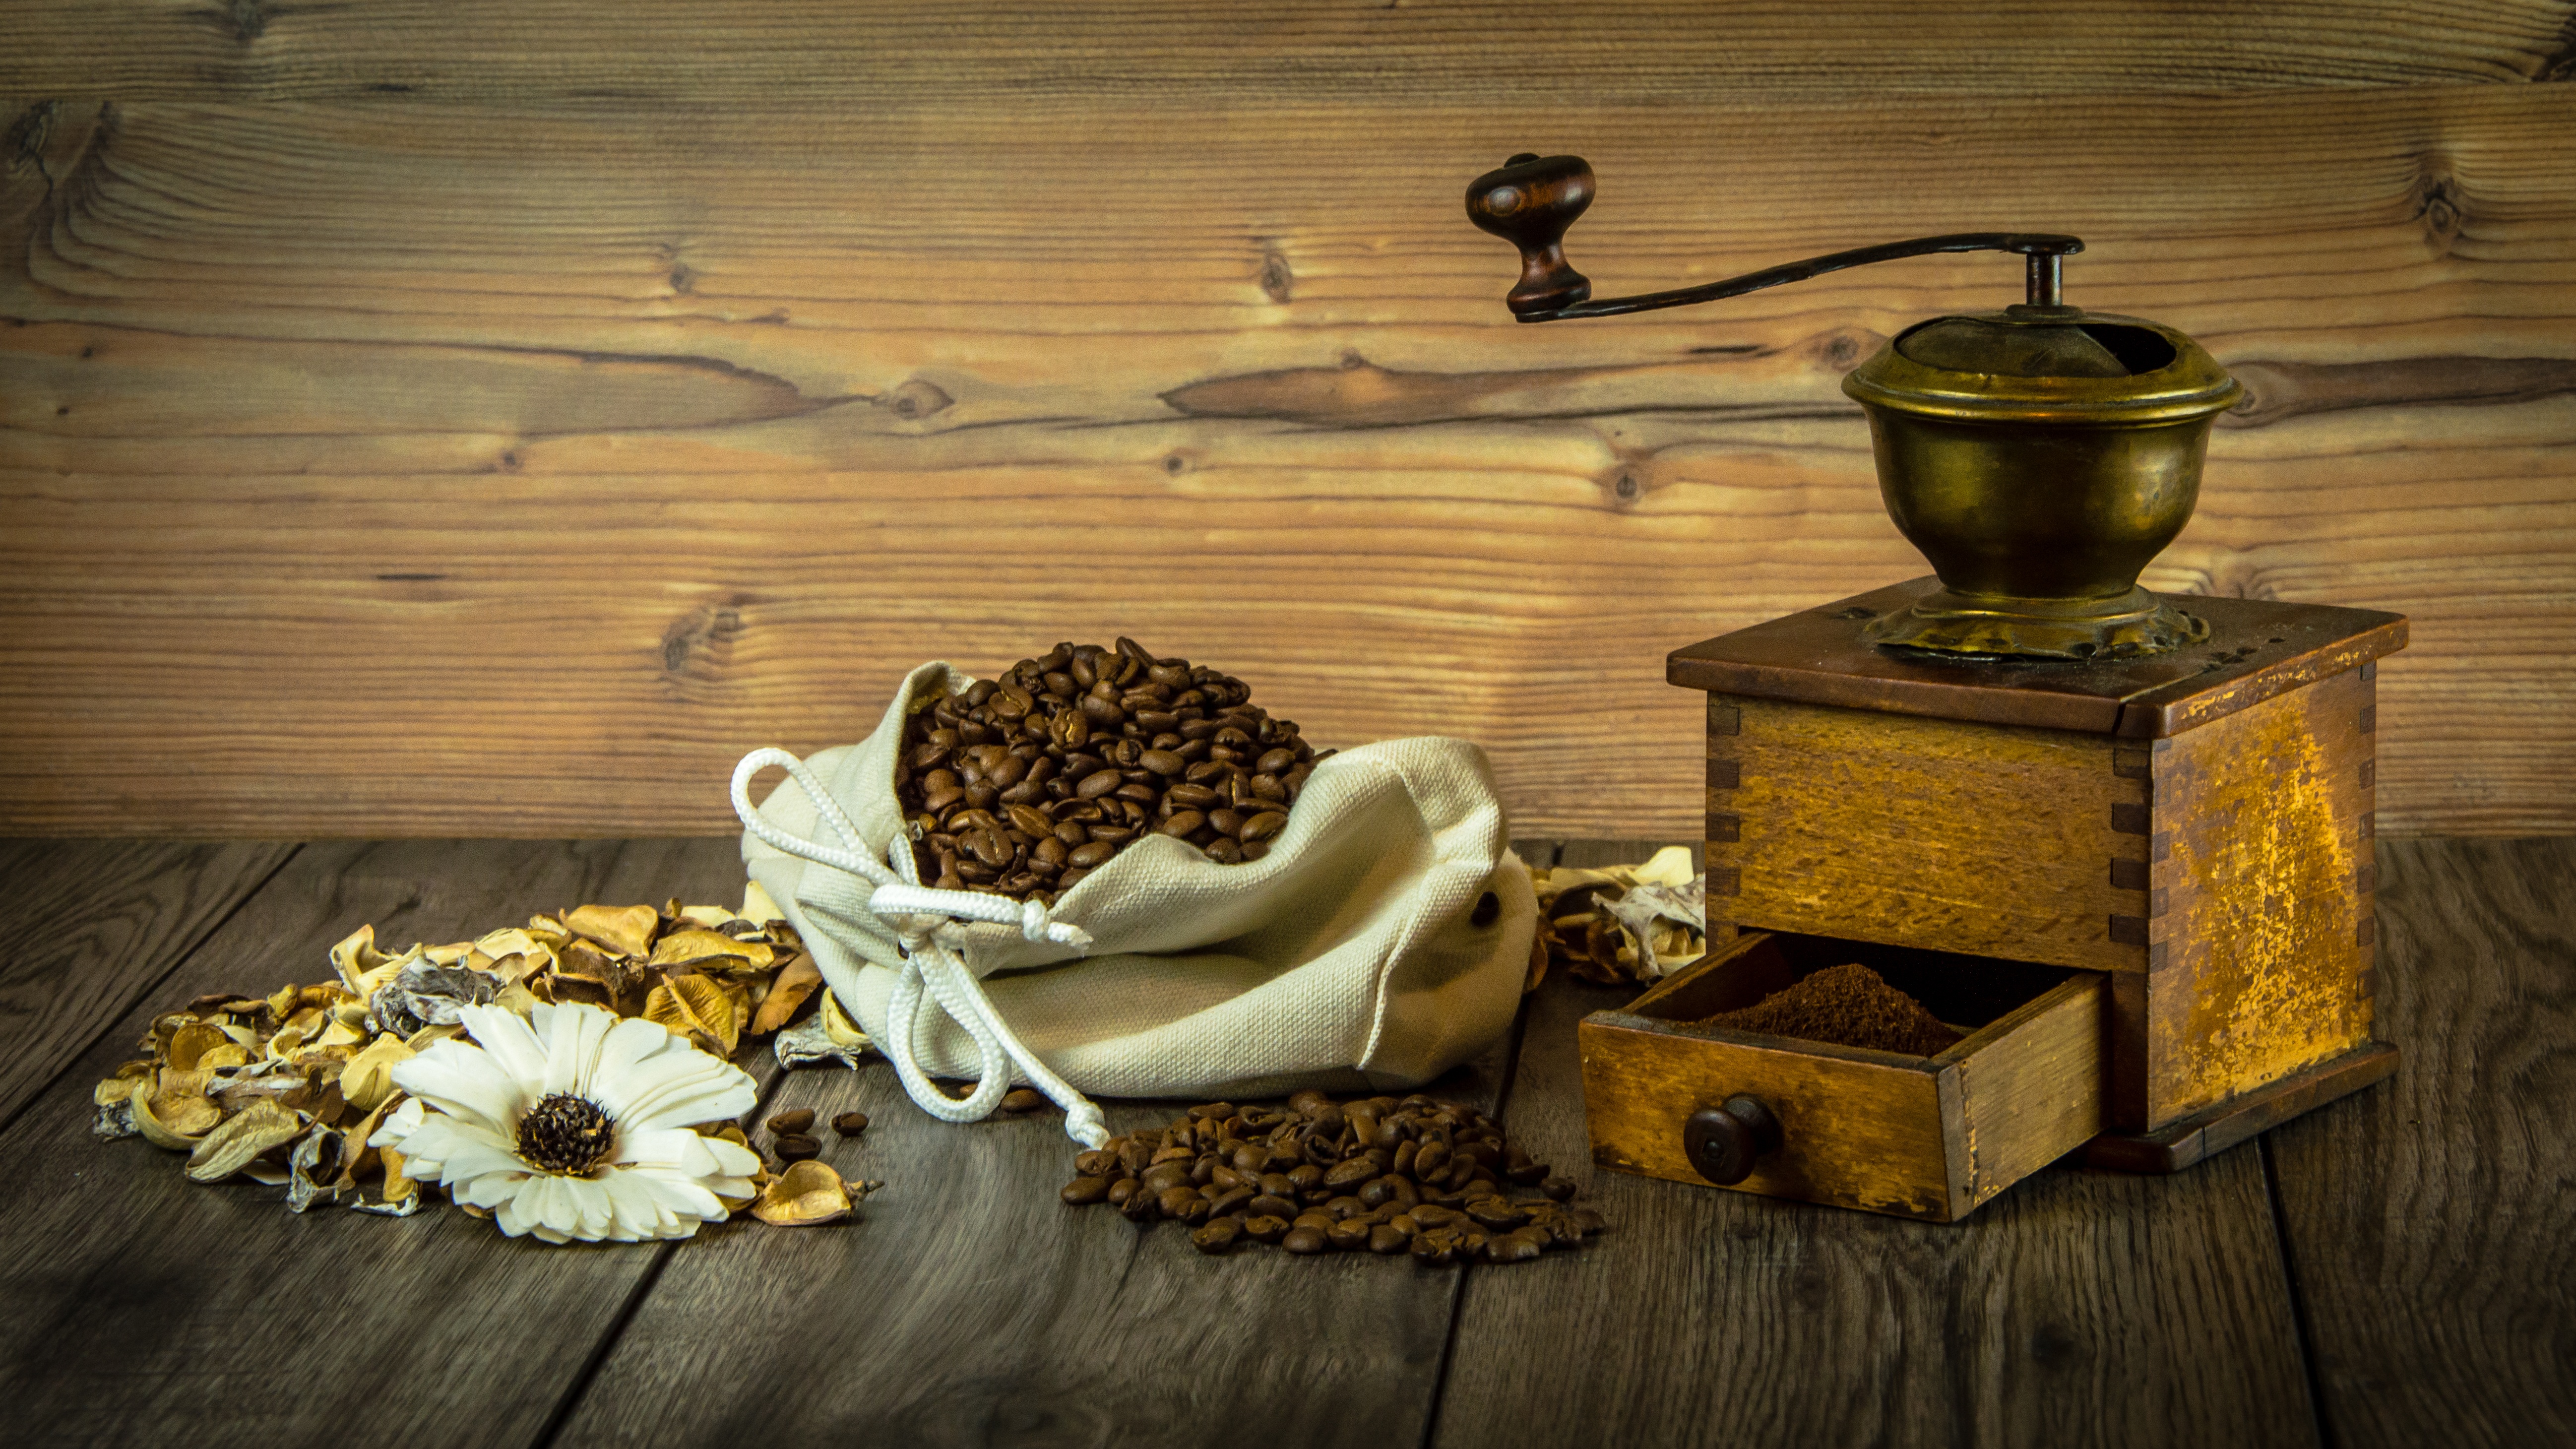
coffee, wood, vintage, grain, retro, flower, old, produce, brown, bag, still life, painting, coffee grinder, flowers, grinder, background, carving, still life photography, grain coffee